Gun Shy (2017 film)

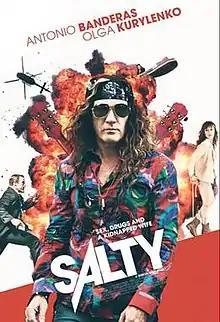
Early poster displaying the working title "Salty"

The film was produced under the working title Salty (the name of the novel from which it is adapted) but the title was later changed to "Gun Shy". The budget was obtained through equity crowdfunding, with the film raising £1.9 million on SyndicateRoom.